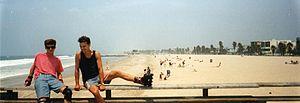
Je suis l'auteur de cette photo, prise sur la plage de Venice Beach, Californie, en 1996.
Le comté de Los Angeles est un comté de Californie, situé au sud de l'État. Sa population est de 10 017 068 habitants en 2013. C'est le comté le plus peuplé des États-Unis, et son nombre d'habitants est supérieur à celui de 43 États. Son chef-lieu est Los Angeles.